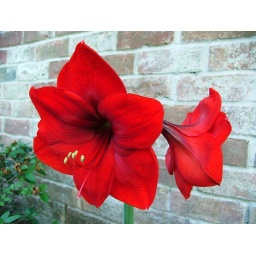
I placed this plant in the ground last year and was surprised to find it flowering!